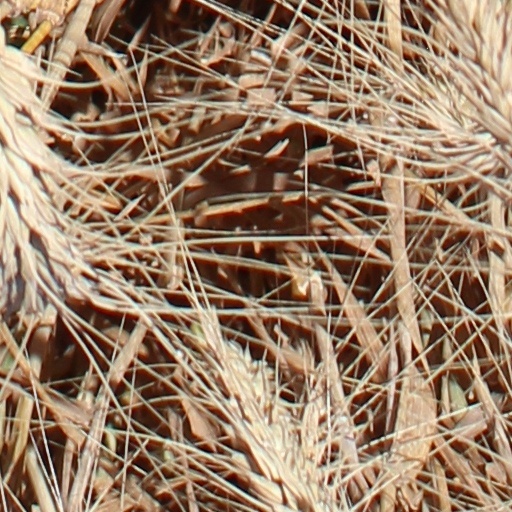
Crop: wheat